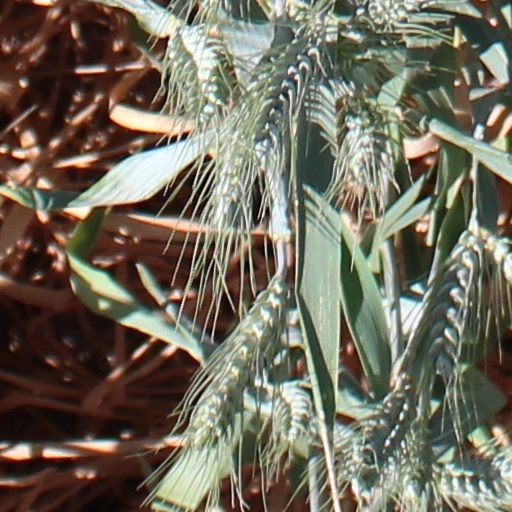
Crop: wheat